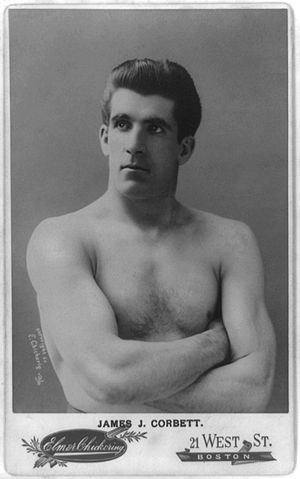
James J. Corbett
James John "Gentleman Jim" Corbett var en amerikansk bokser, der i perioden 1892-1897 var indehaver af verdensmesterskabet i sværvægt. Corbett var den første verdensmester i sværvægt i den moderne æra, hvor boksekampe blev afviklet med boksehandsker under Queensberryreglerne.